The Origin of Birds

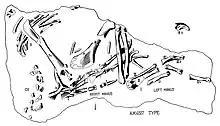
Original drawing of the 1924 "Oviraptor" specimen, including the misidentified wishbone

Throughout this section, Heilmann examines several groups of possible ancestors in addition to coelurosaurs, including pterosaurs, predentates, and pseudosuchians. Based on his rejection of theropods due to the wishbone issue as well as what Heilmann saw as striking morphological similarities between the skull of "Archaeopteryx", "Aetosaurus" and "Euparkeria", Heilmann concludes that a pseudosuchian origin of birds is the most probable. The final part of this section addresses the issue of the Proavian, which Heilmann illustrated speculatively both in skeleton in a natural setting. He constructed a hypothetical skull for this animal based on a mathematical combination of the skulls of "Archaeopteryx", "Euparkeria", "Aetosaurus", and "Ornithosuchus." He constructed its skeleton in a similar manner. In this section he also compares his own Proavis to a similar sort of Proavis constructed by the American naturalist William Beebe. Heilmann examines and rejects Beebe's own Proavis (named "Tetrapteryx" by Beebe) based on his analysis of Beebe's documentation of pelvic wings in bird embryos, which Heilmann found little evidence for.